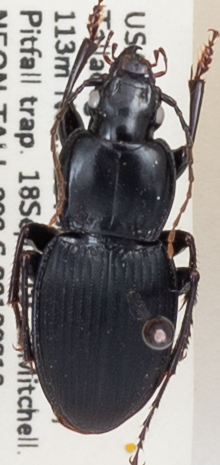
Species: Cyclotrachelus convivus
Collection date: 2019-09-18
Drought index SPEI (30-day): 0.292
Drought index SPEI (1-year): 0.766
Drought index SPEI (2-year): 0.54